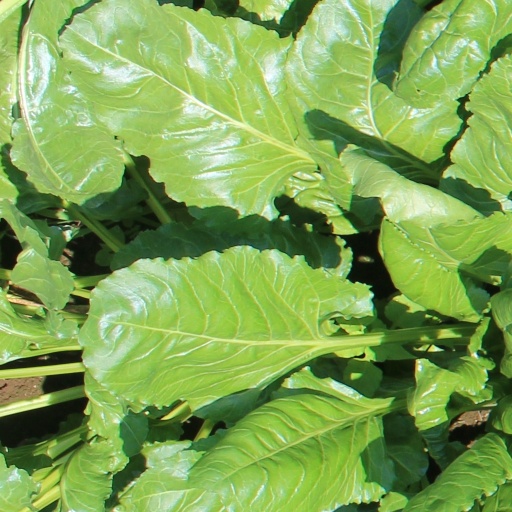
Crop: sugar beet